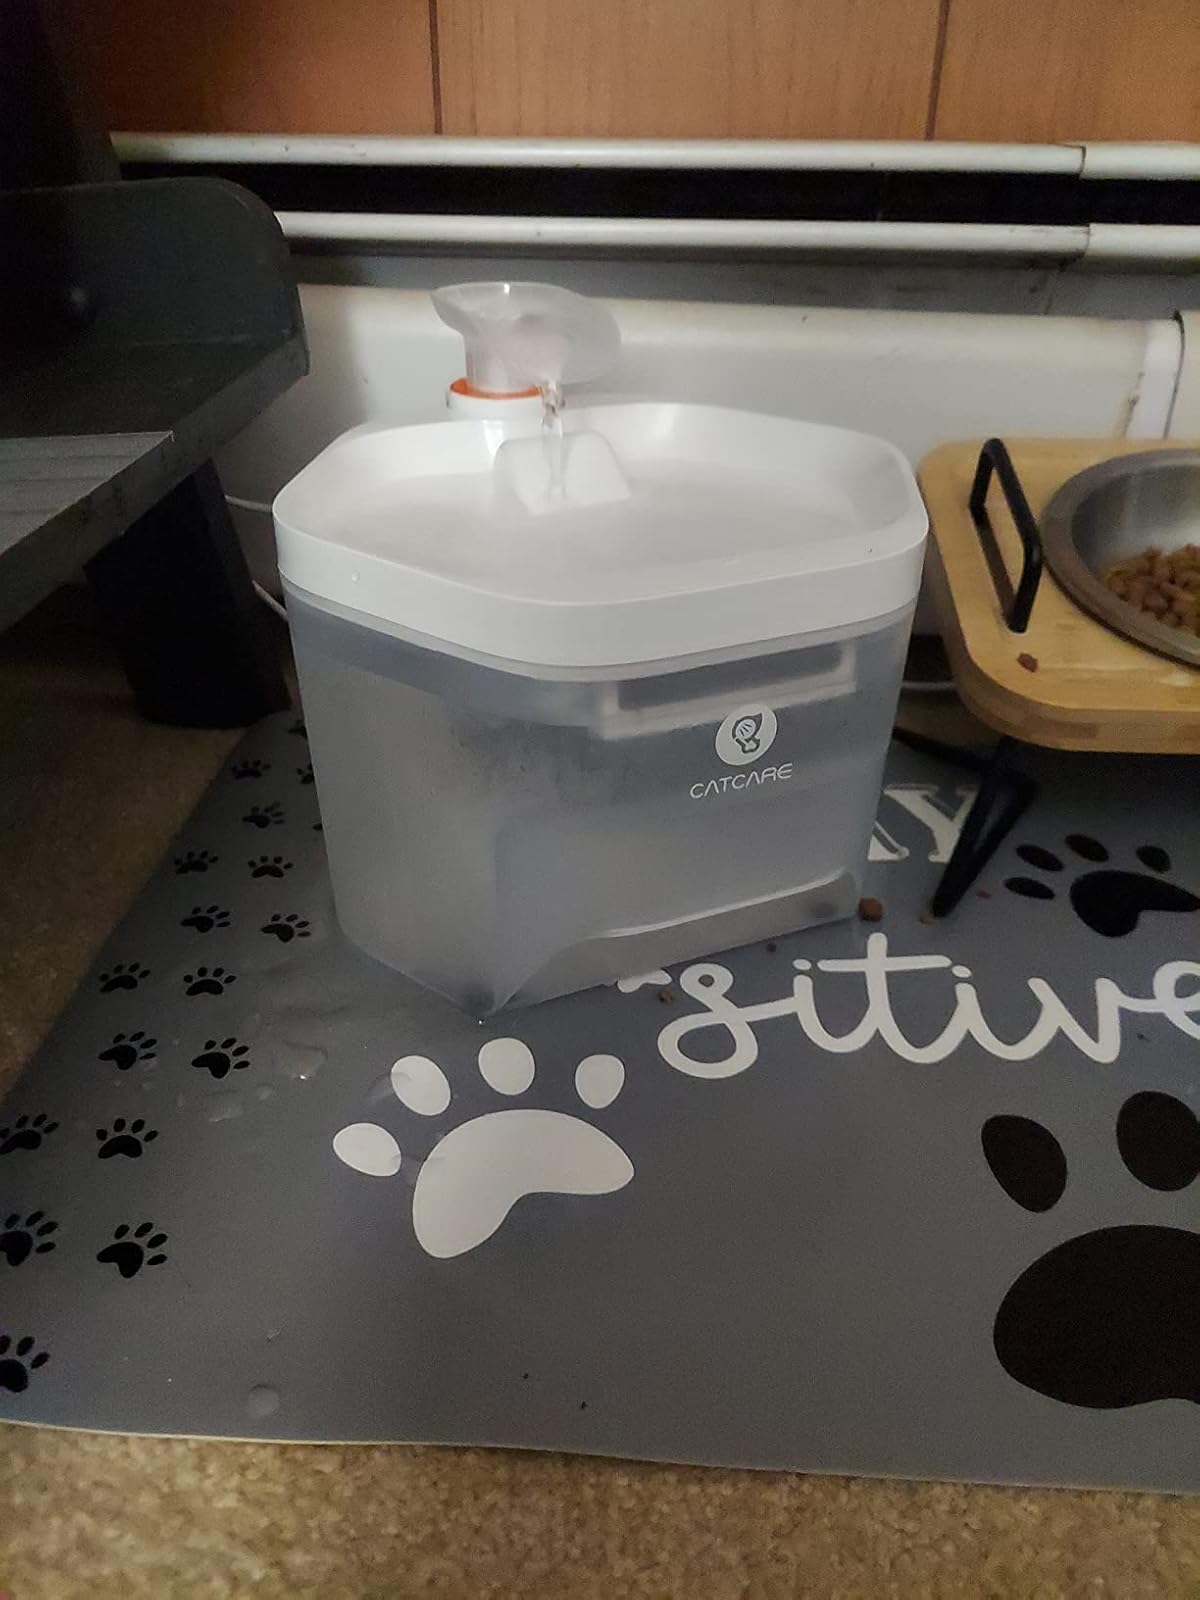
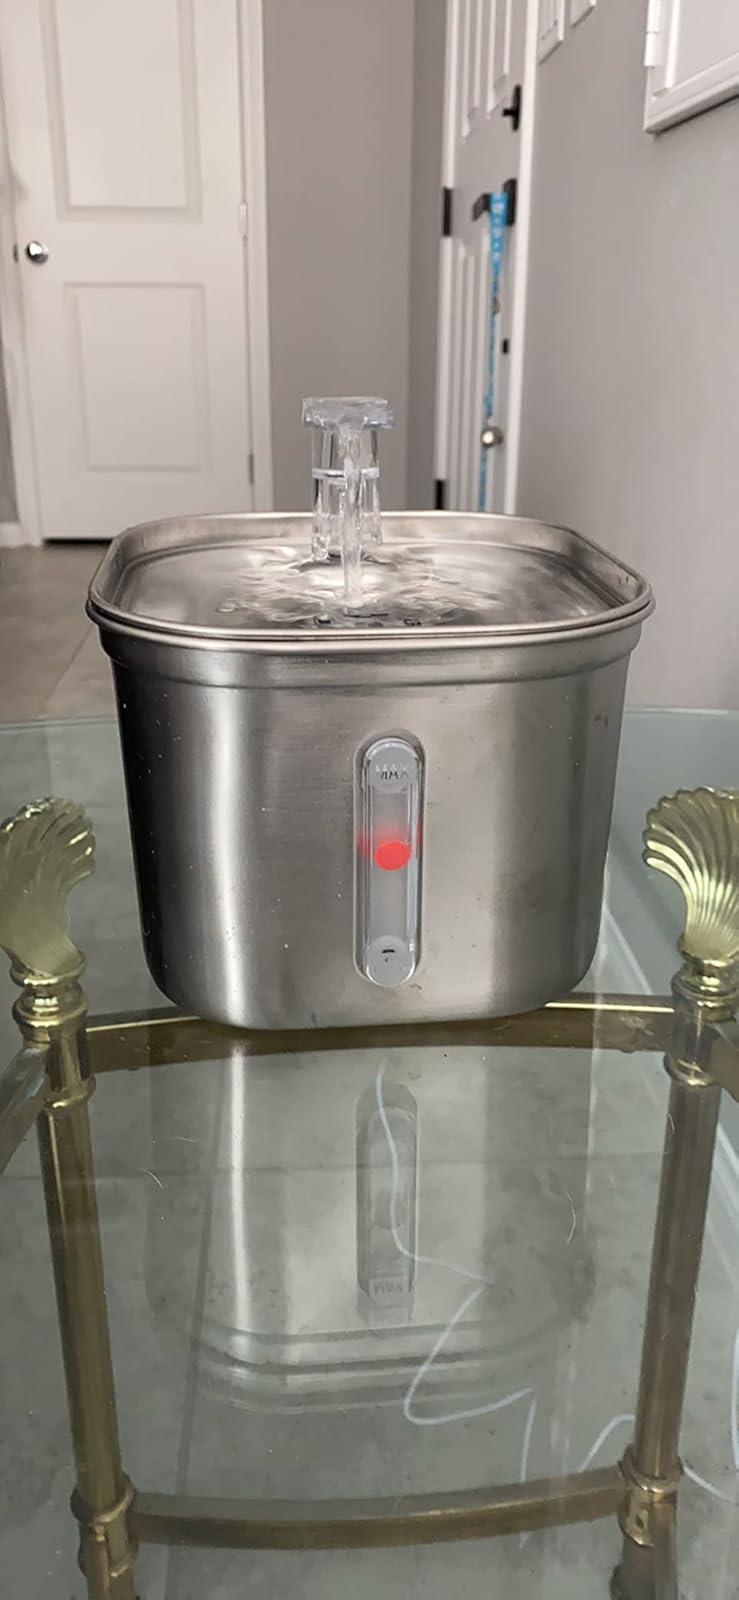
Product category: items_bowl
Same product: no